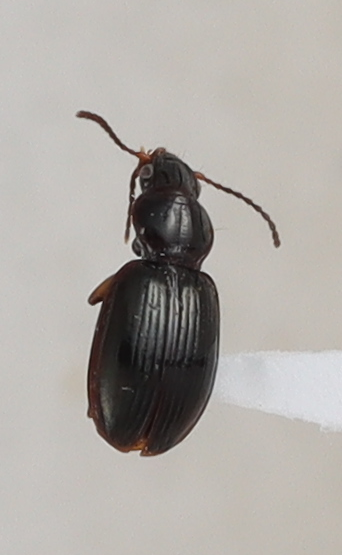
Scientific name: Mecyclothorax konanus
Plot: 14
Trap: E
Collected: 20220629